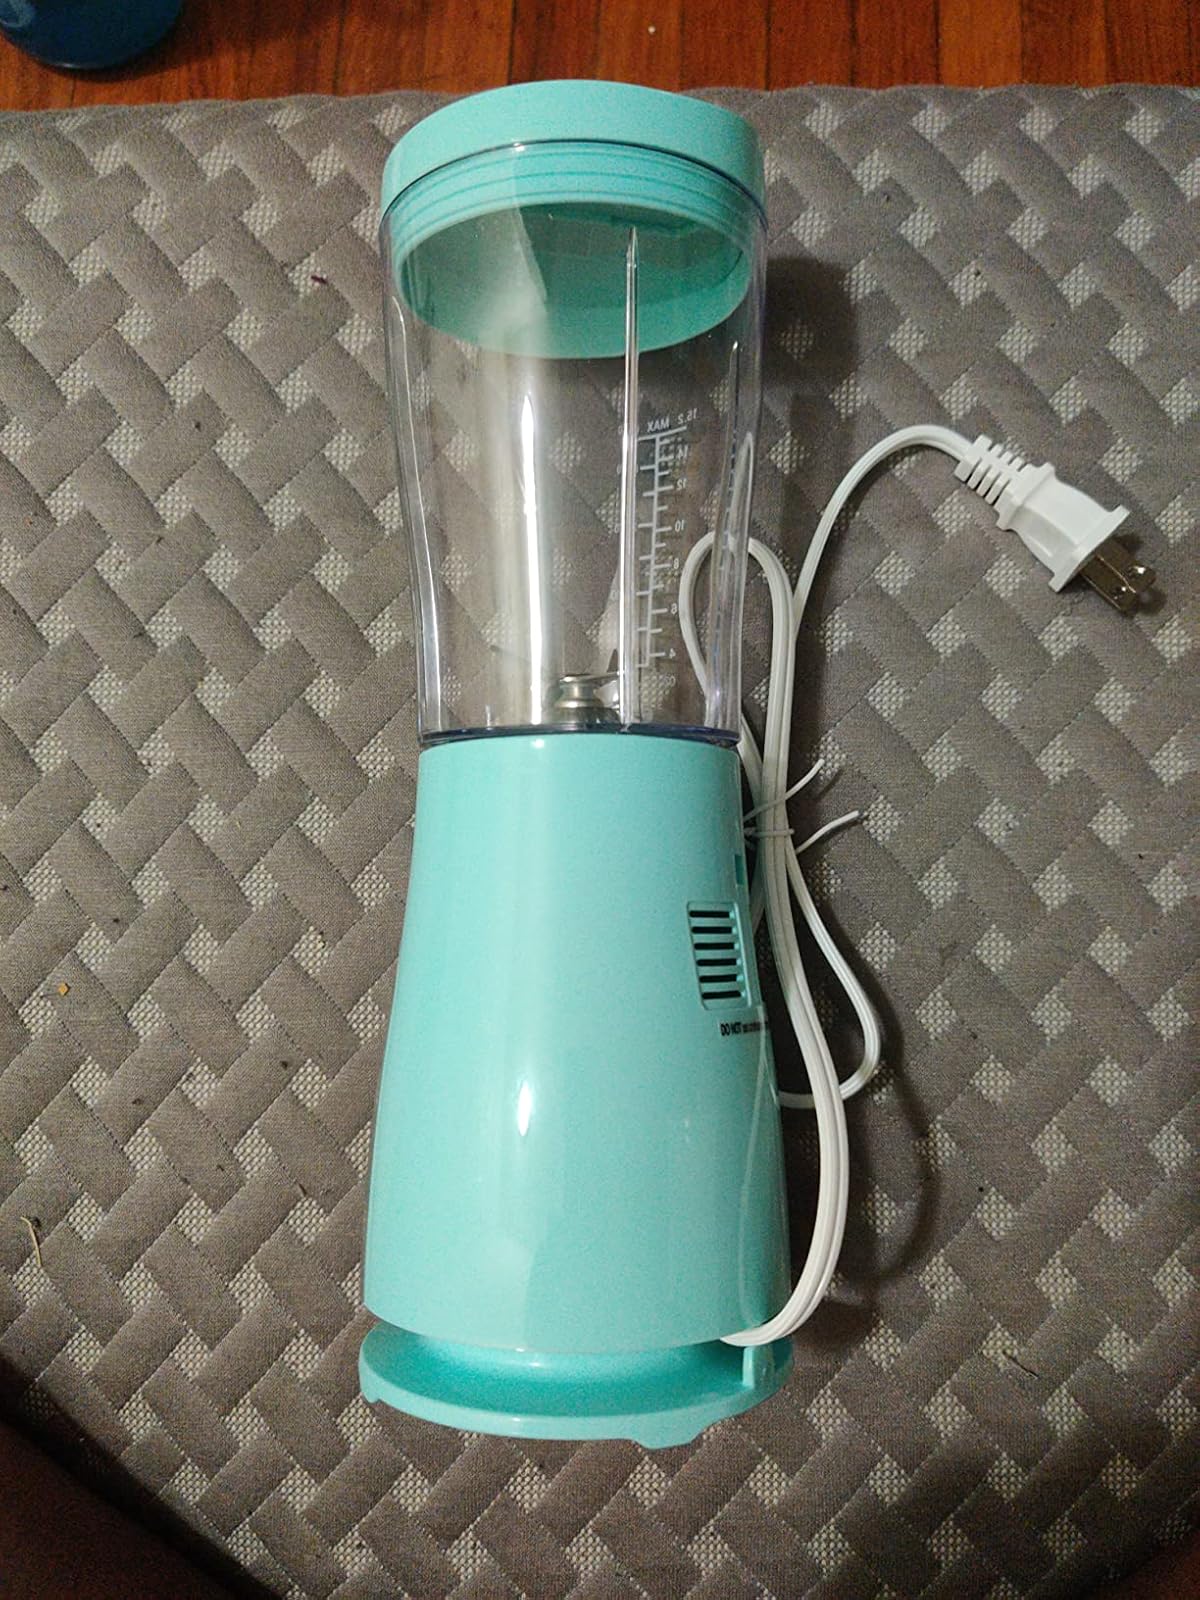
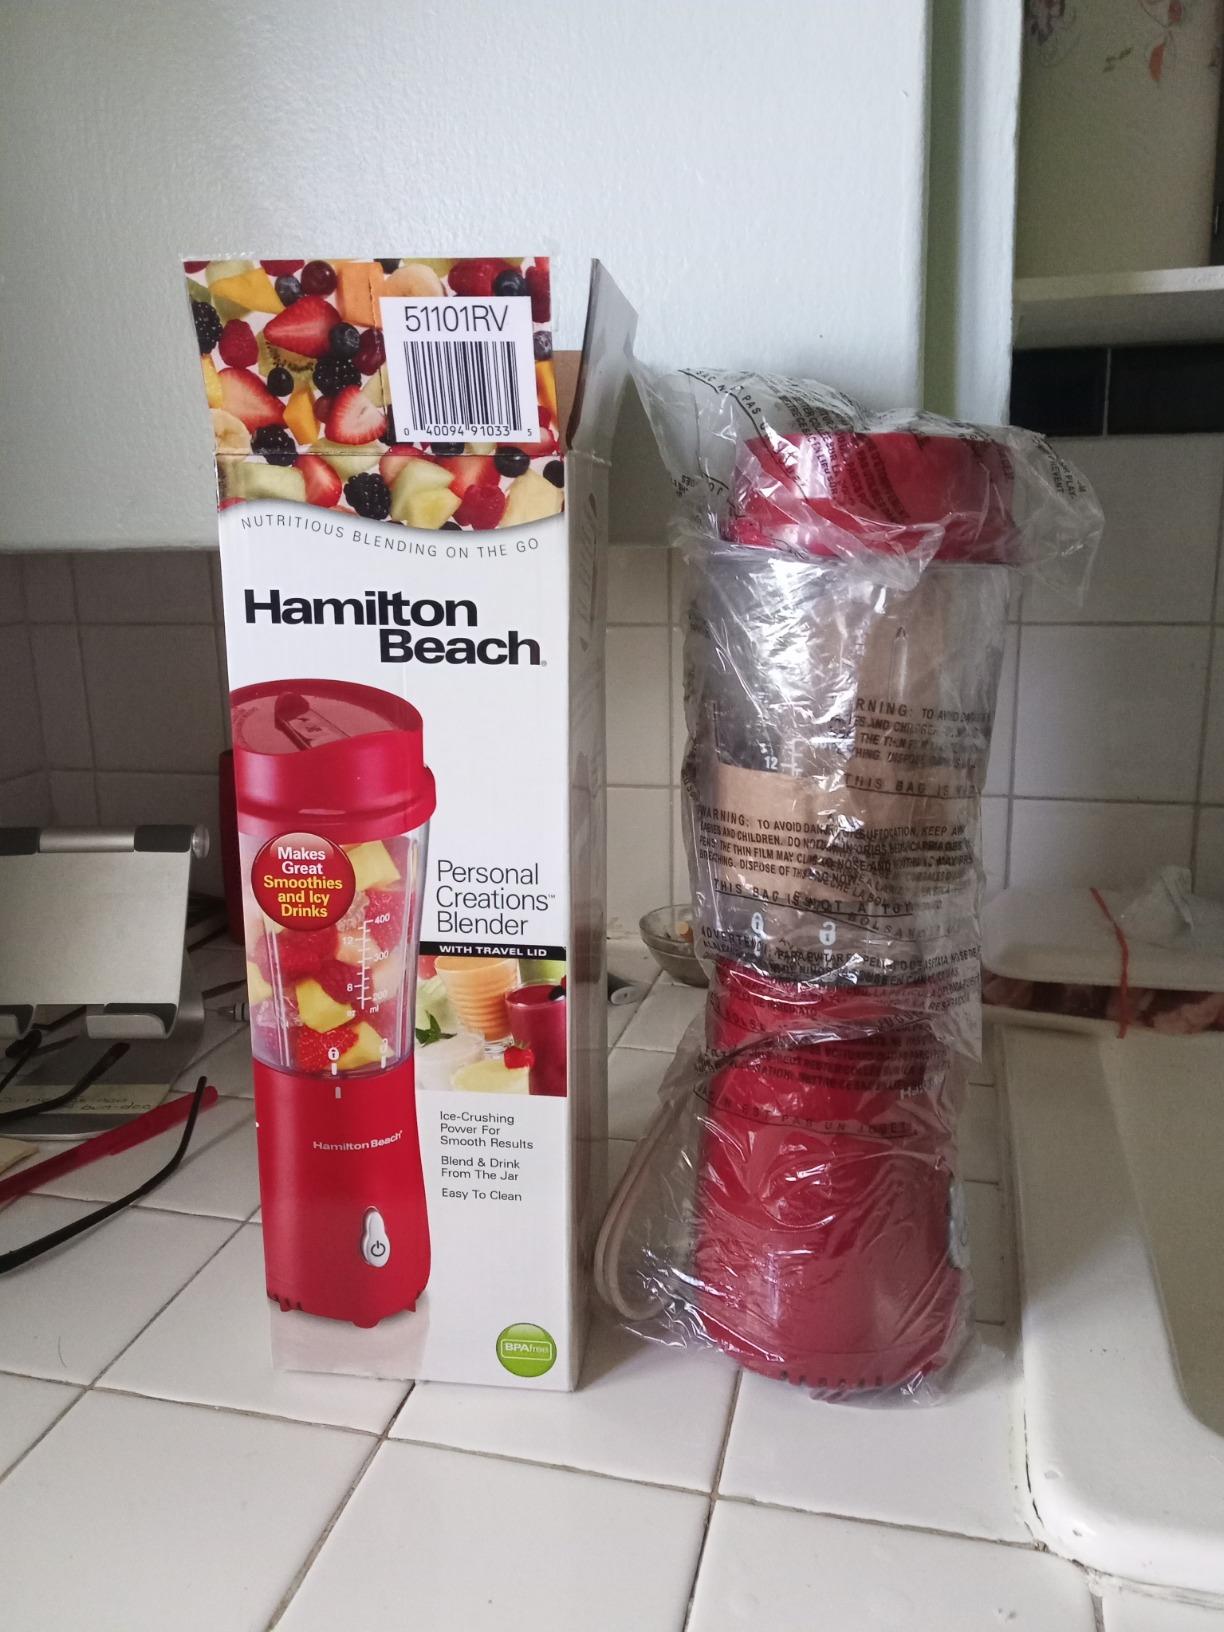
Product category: items_blender
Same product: no